Mersey Ferry

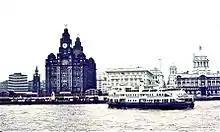
The 1951 approaching Liverpool Pier Head in 1972.

As a result of the Transport Act 1968, the transport functions of both Wallasey and Birkenhead corporations came under the control of the Merseyside Passenger Transport Executive (MPTE) on 1 December 1969. By this time, New Brighton had declined as a tourist destination and coupled with silting problems near the landing stage, the ferry service was withdrawn in 1971, with the stage and pier subsequently demolished.